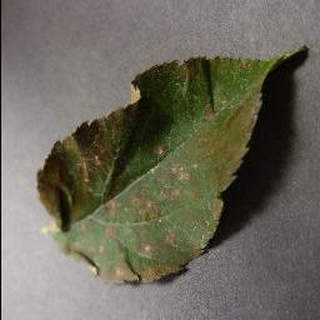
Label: apple_cedar_apple_rust